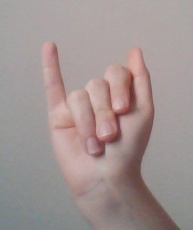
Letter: meem